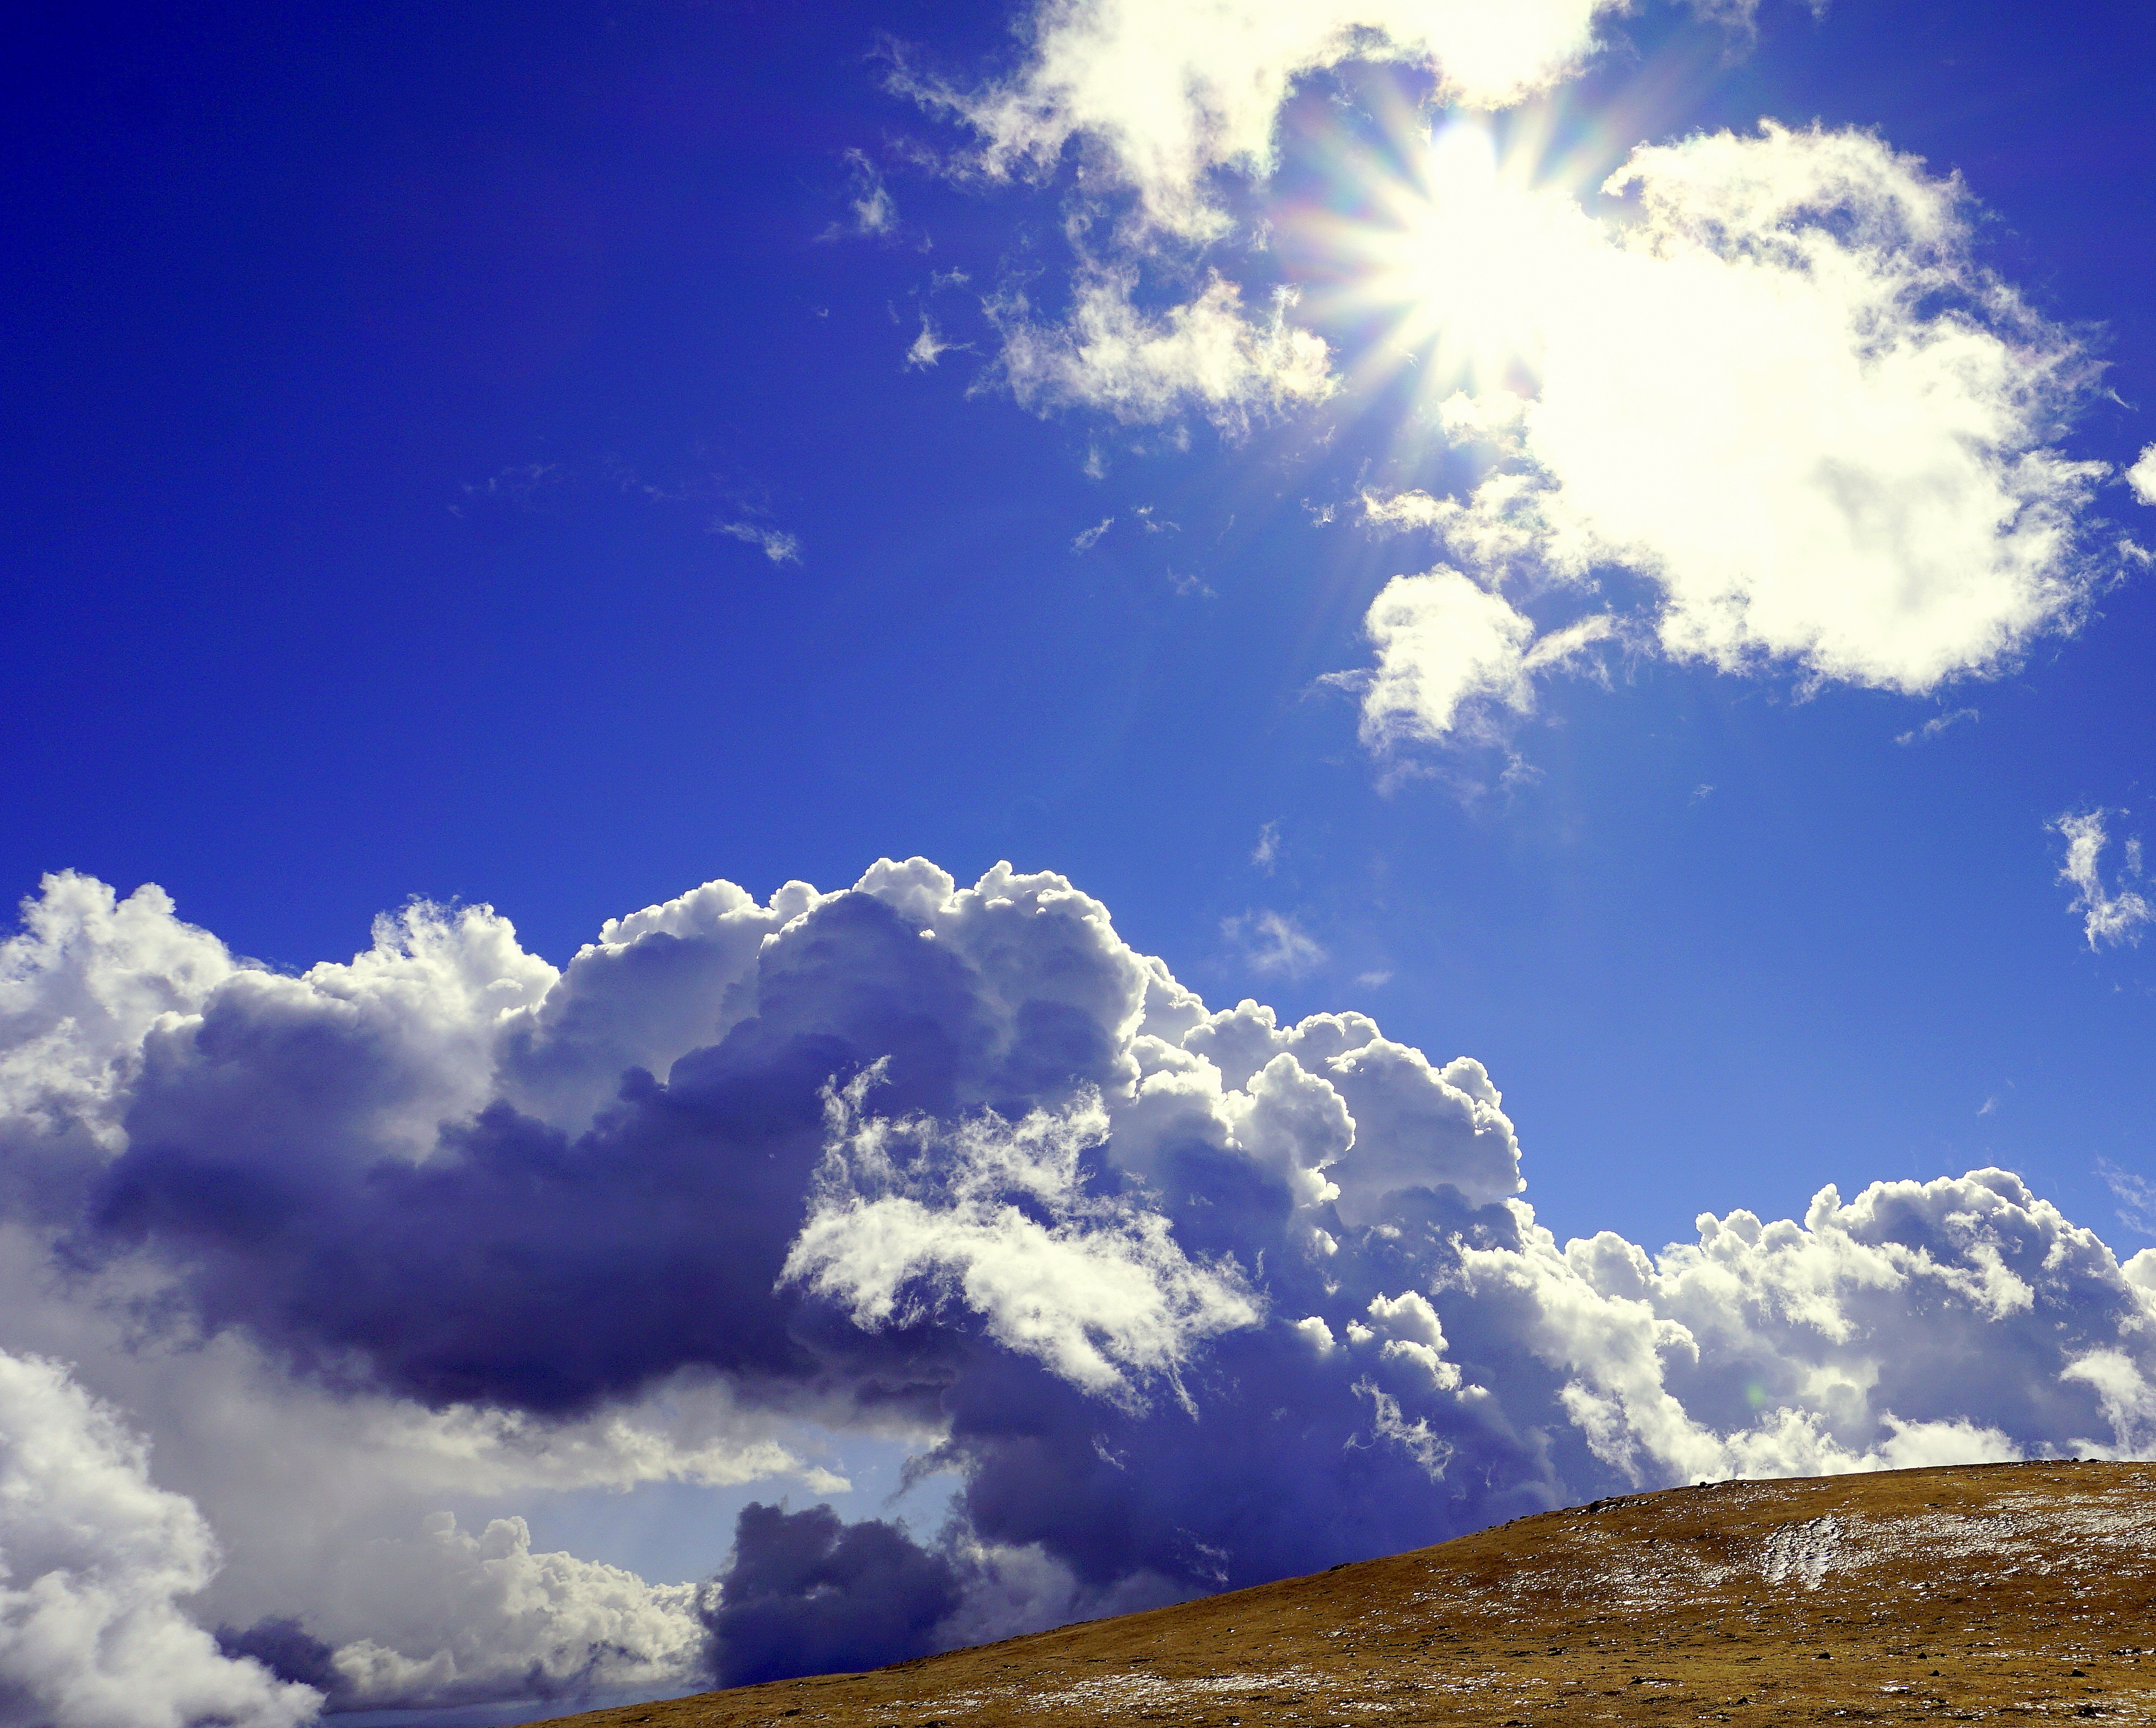
nature, horizon, mountain, light, cloud, sky, sun, sunlight, time, dawn, atmosphere, mountain range, dusk, daytime, cumulus, clouds, climate, backlight, meteorological phenomenon, atmosphere of earth